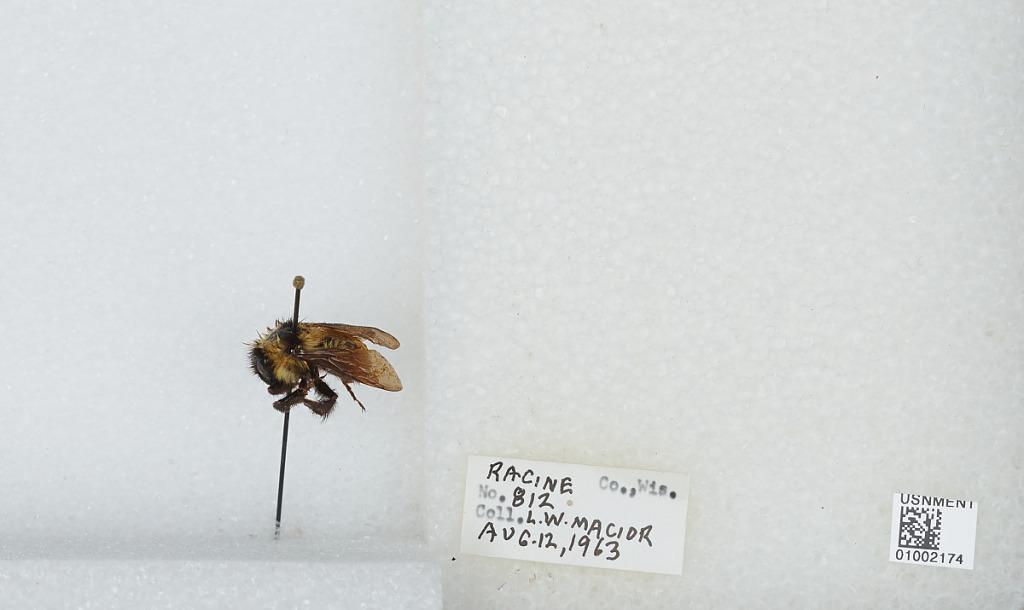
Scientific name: Bombus (Fervidobombus) fervidus fervidus (Fabricius)
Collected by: L. Macior
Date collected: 1963-8-12
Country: United States
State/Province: Wisconsin
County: Racine
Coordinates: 42.78, -87.76